Francisco de Paula Santander

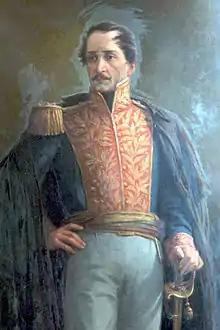
Oil painting by Ricardo Acevedo Bernal.

Francisco José de Paula Santander y Omaña (April 2, 1792 – May 6, 1840) was a Neogranadine military and political leader who served as Vice-President of Gran Colombia between 1819 and 1826, and was later elected by Congress as the President of the Republic of New Granada between 1832 and 1837. Santander played a pivotal role in the Colombian War of Independence being one of the main leaders of the Patriot forces and helped lead the Patriot Army alongside Simón Bolívar to victory. He's often credited with creating the legal foundations for democracy in Colombia, as well as creating the country's first system of public education. For these reasons he is considered a National Hero in Colombia and has thus commonly been known as "The Man of the Laws" (""El Hombre de las Leyes"") as well as the "Organizer of Victory" (""El Organizador de la Victoria"").